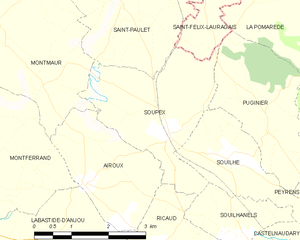
Carte des communes françaises: Soupex